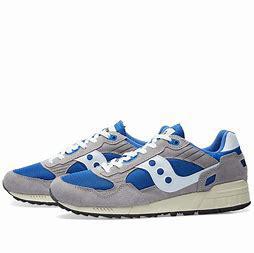
Brand: Saucony
Model: Shadow 5000